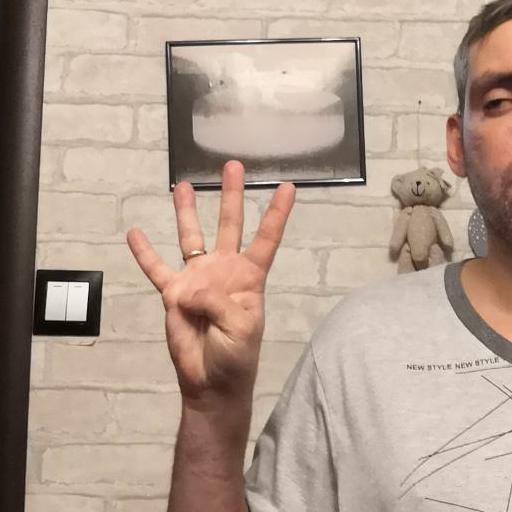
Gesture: four